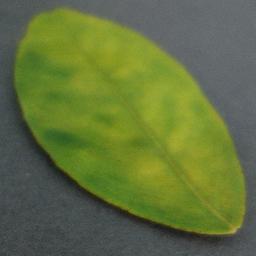
Label: Orange___Haunglongbing_(Citrus_greening)